Keio 5000 series (2017)

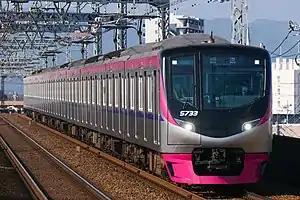
Set 5733 in November 2021

The is an electric multiple unit (EMU) commuter train type operated by the private railway operator Keio Corporation in the Tokyo area of Japan since 29 September 2017. A total of six ten-car trainsets were built by J-TREC. The trains feature rotating seats that can be arranged longitudinally for daytime services and in forward-facing transverse pairs for reserved-seat "Keio Liner" commuter services in the evenings which started on 22 February 2018.